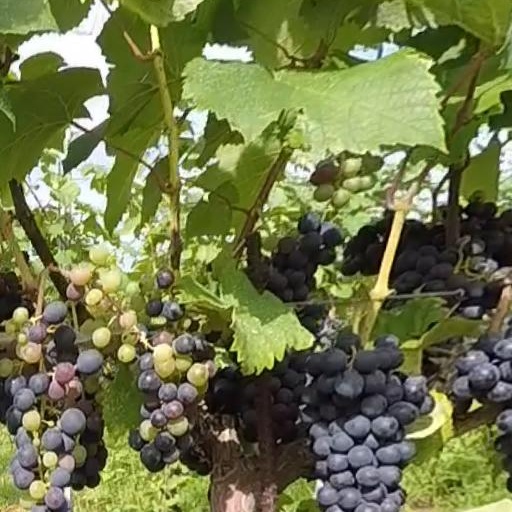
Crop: grape